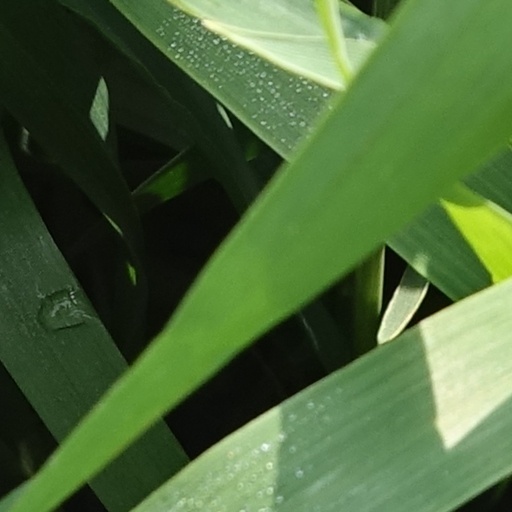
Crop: wheat